Drug-eluting implant

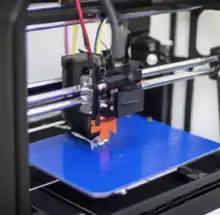
Inkjet 3-D printer used for production of drug-eluting implants

Traditional bio-printing technologies used in the field of biomedical engineering include inkjet-based systems, extrusion-based systems, and laser-assisted systems that can be used to create highly specific and individual implants for patients.